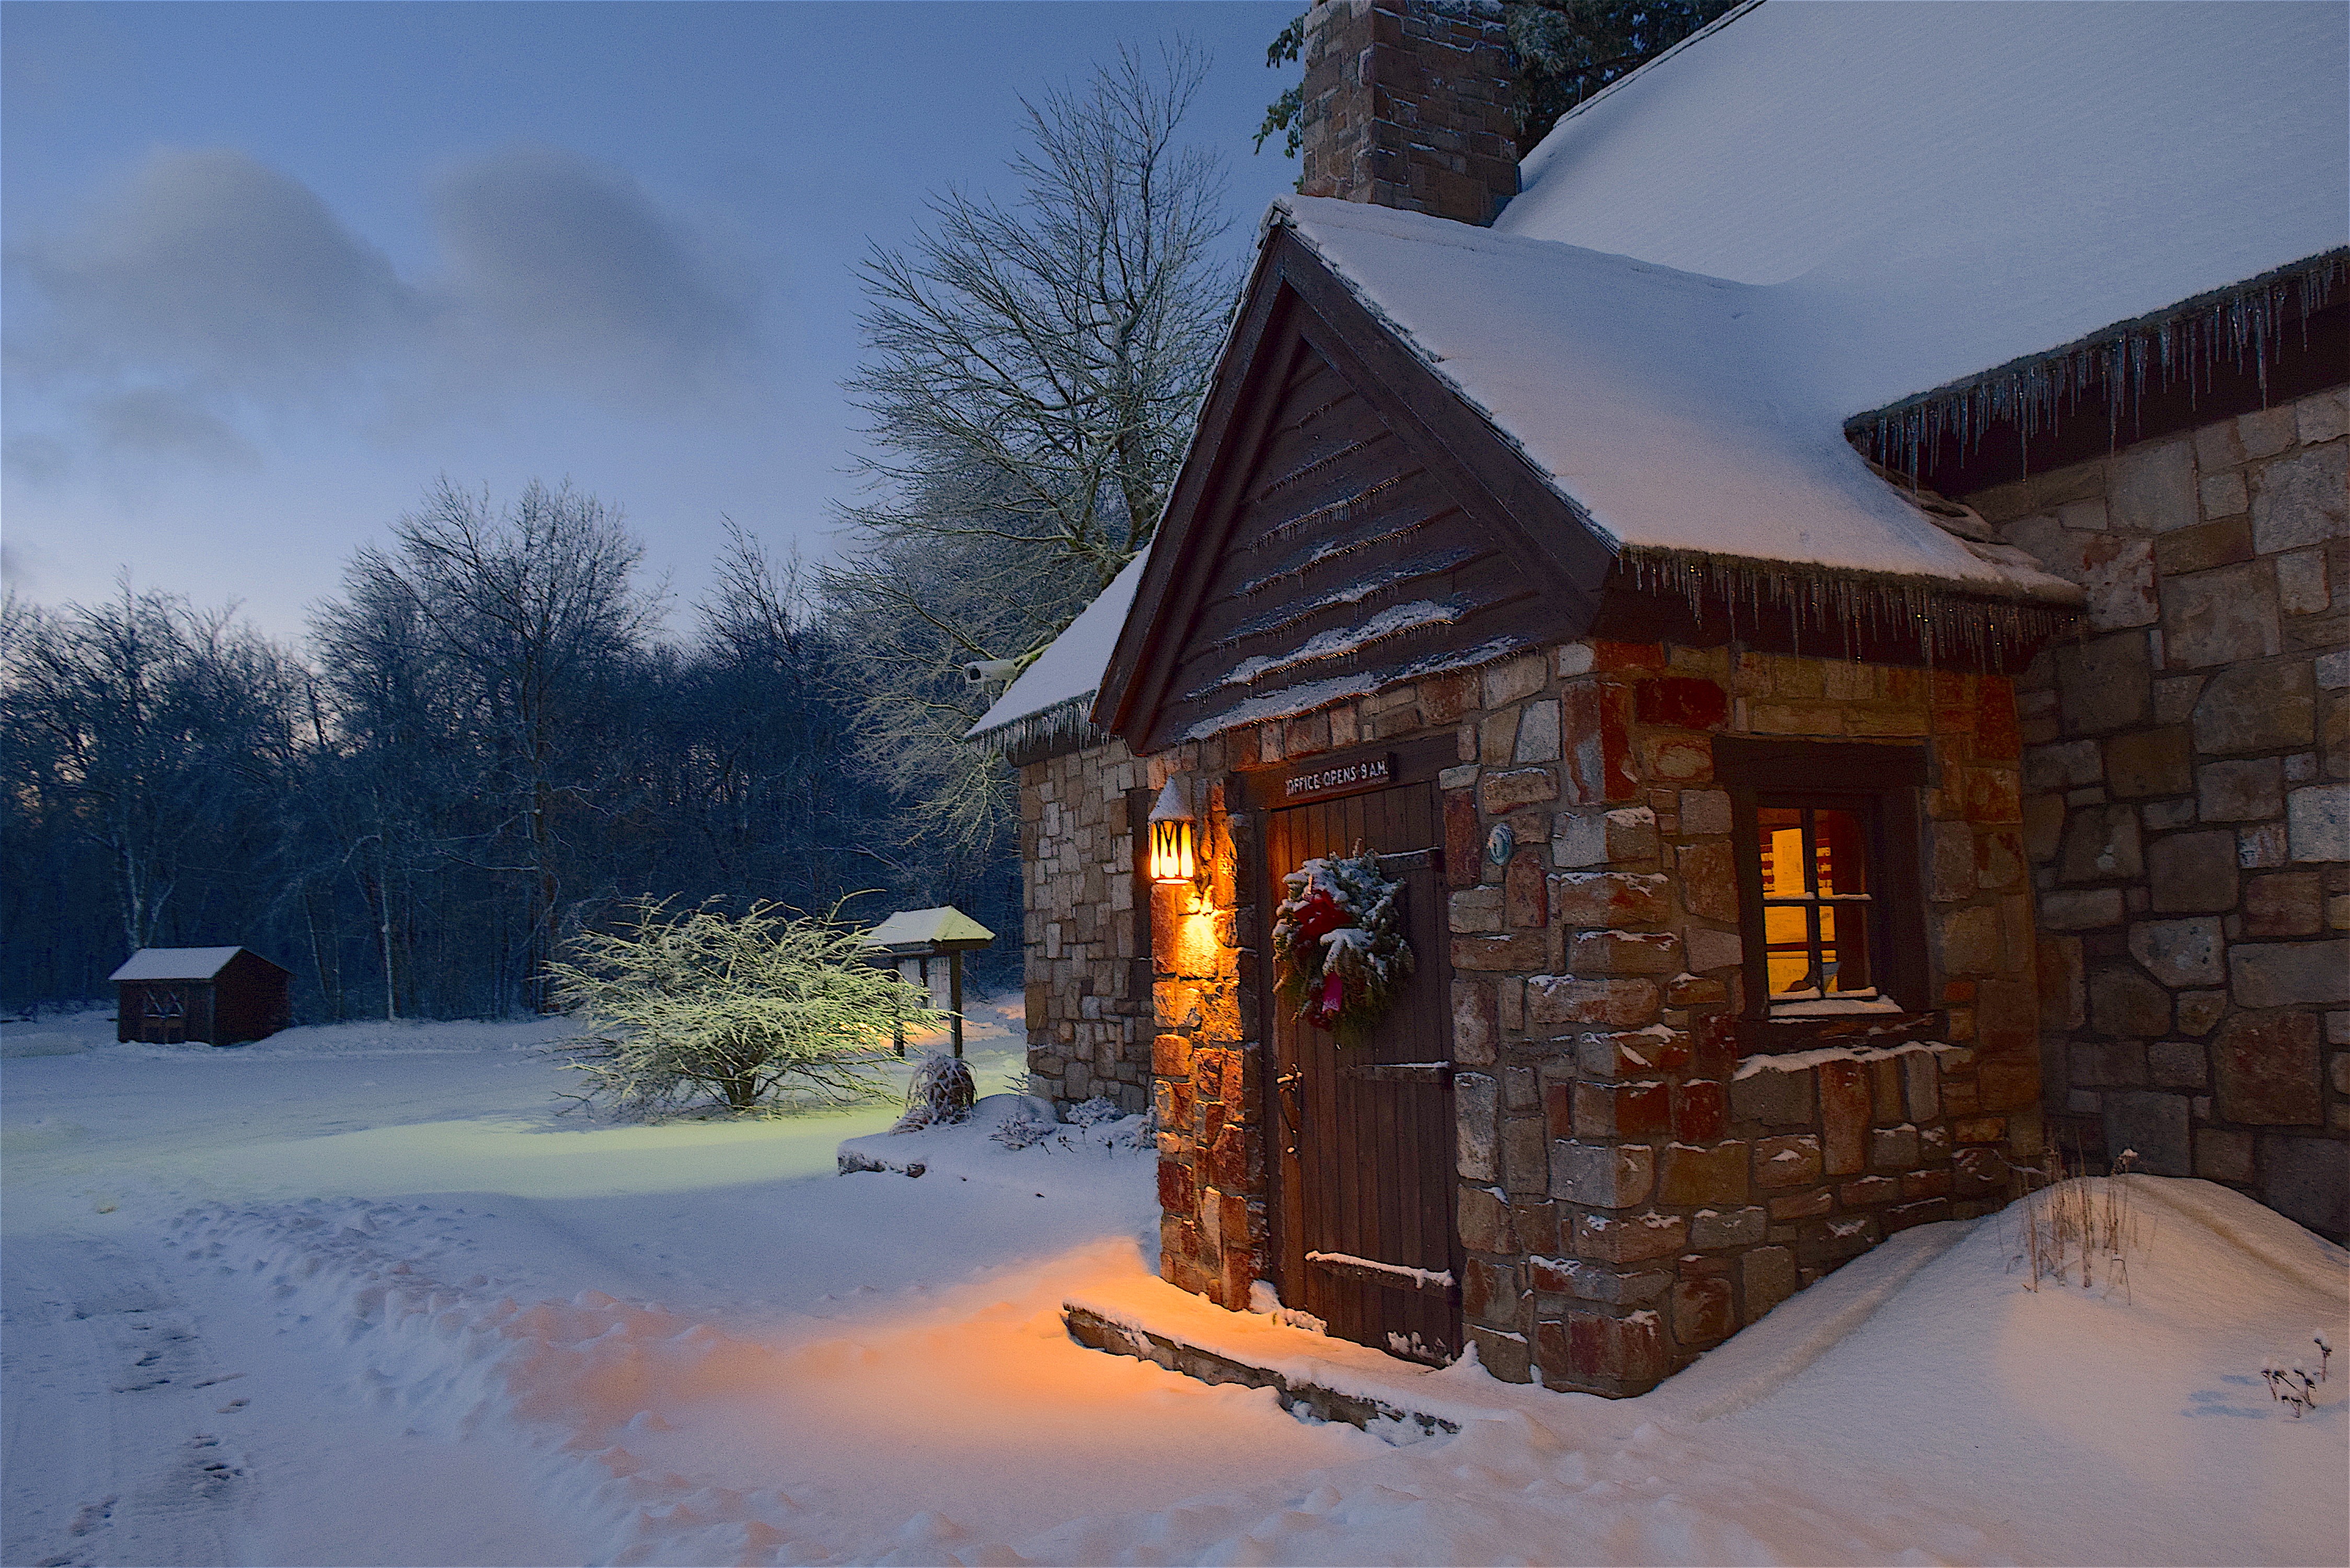
winter, park, stone building, doorway, window, tree, sunrise, snow, cold, nature, frost, landscape, season, outdoor, light, white, blue, weather, ice, january, sky, frozen, freeze, cloud, branch, scene, natural, icy, covered, scenic, high point state park nj